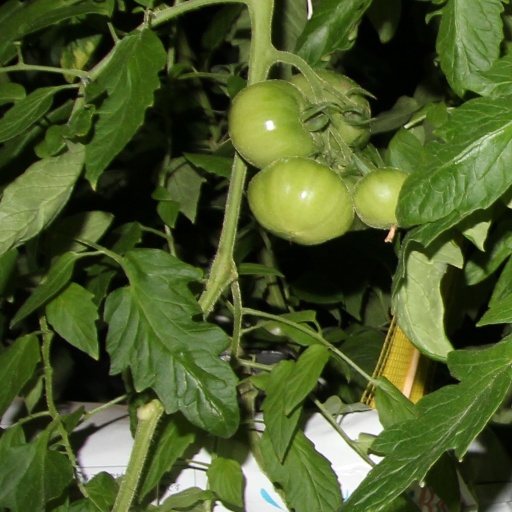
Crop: tomato